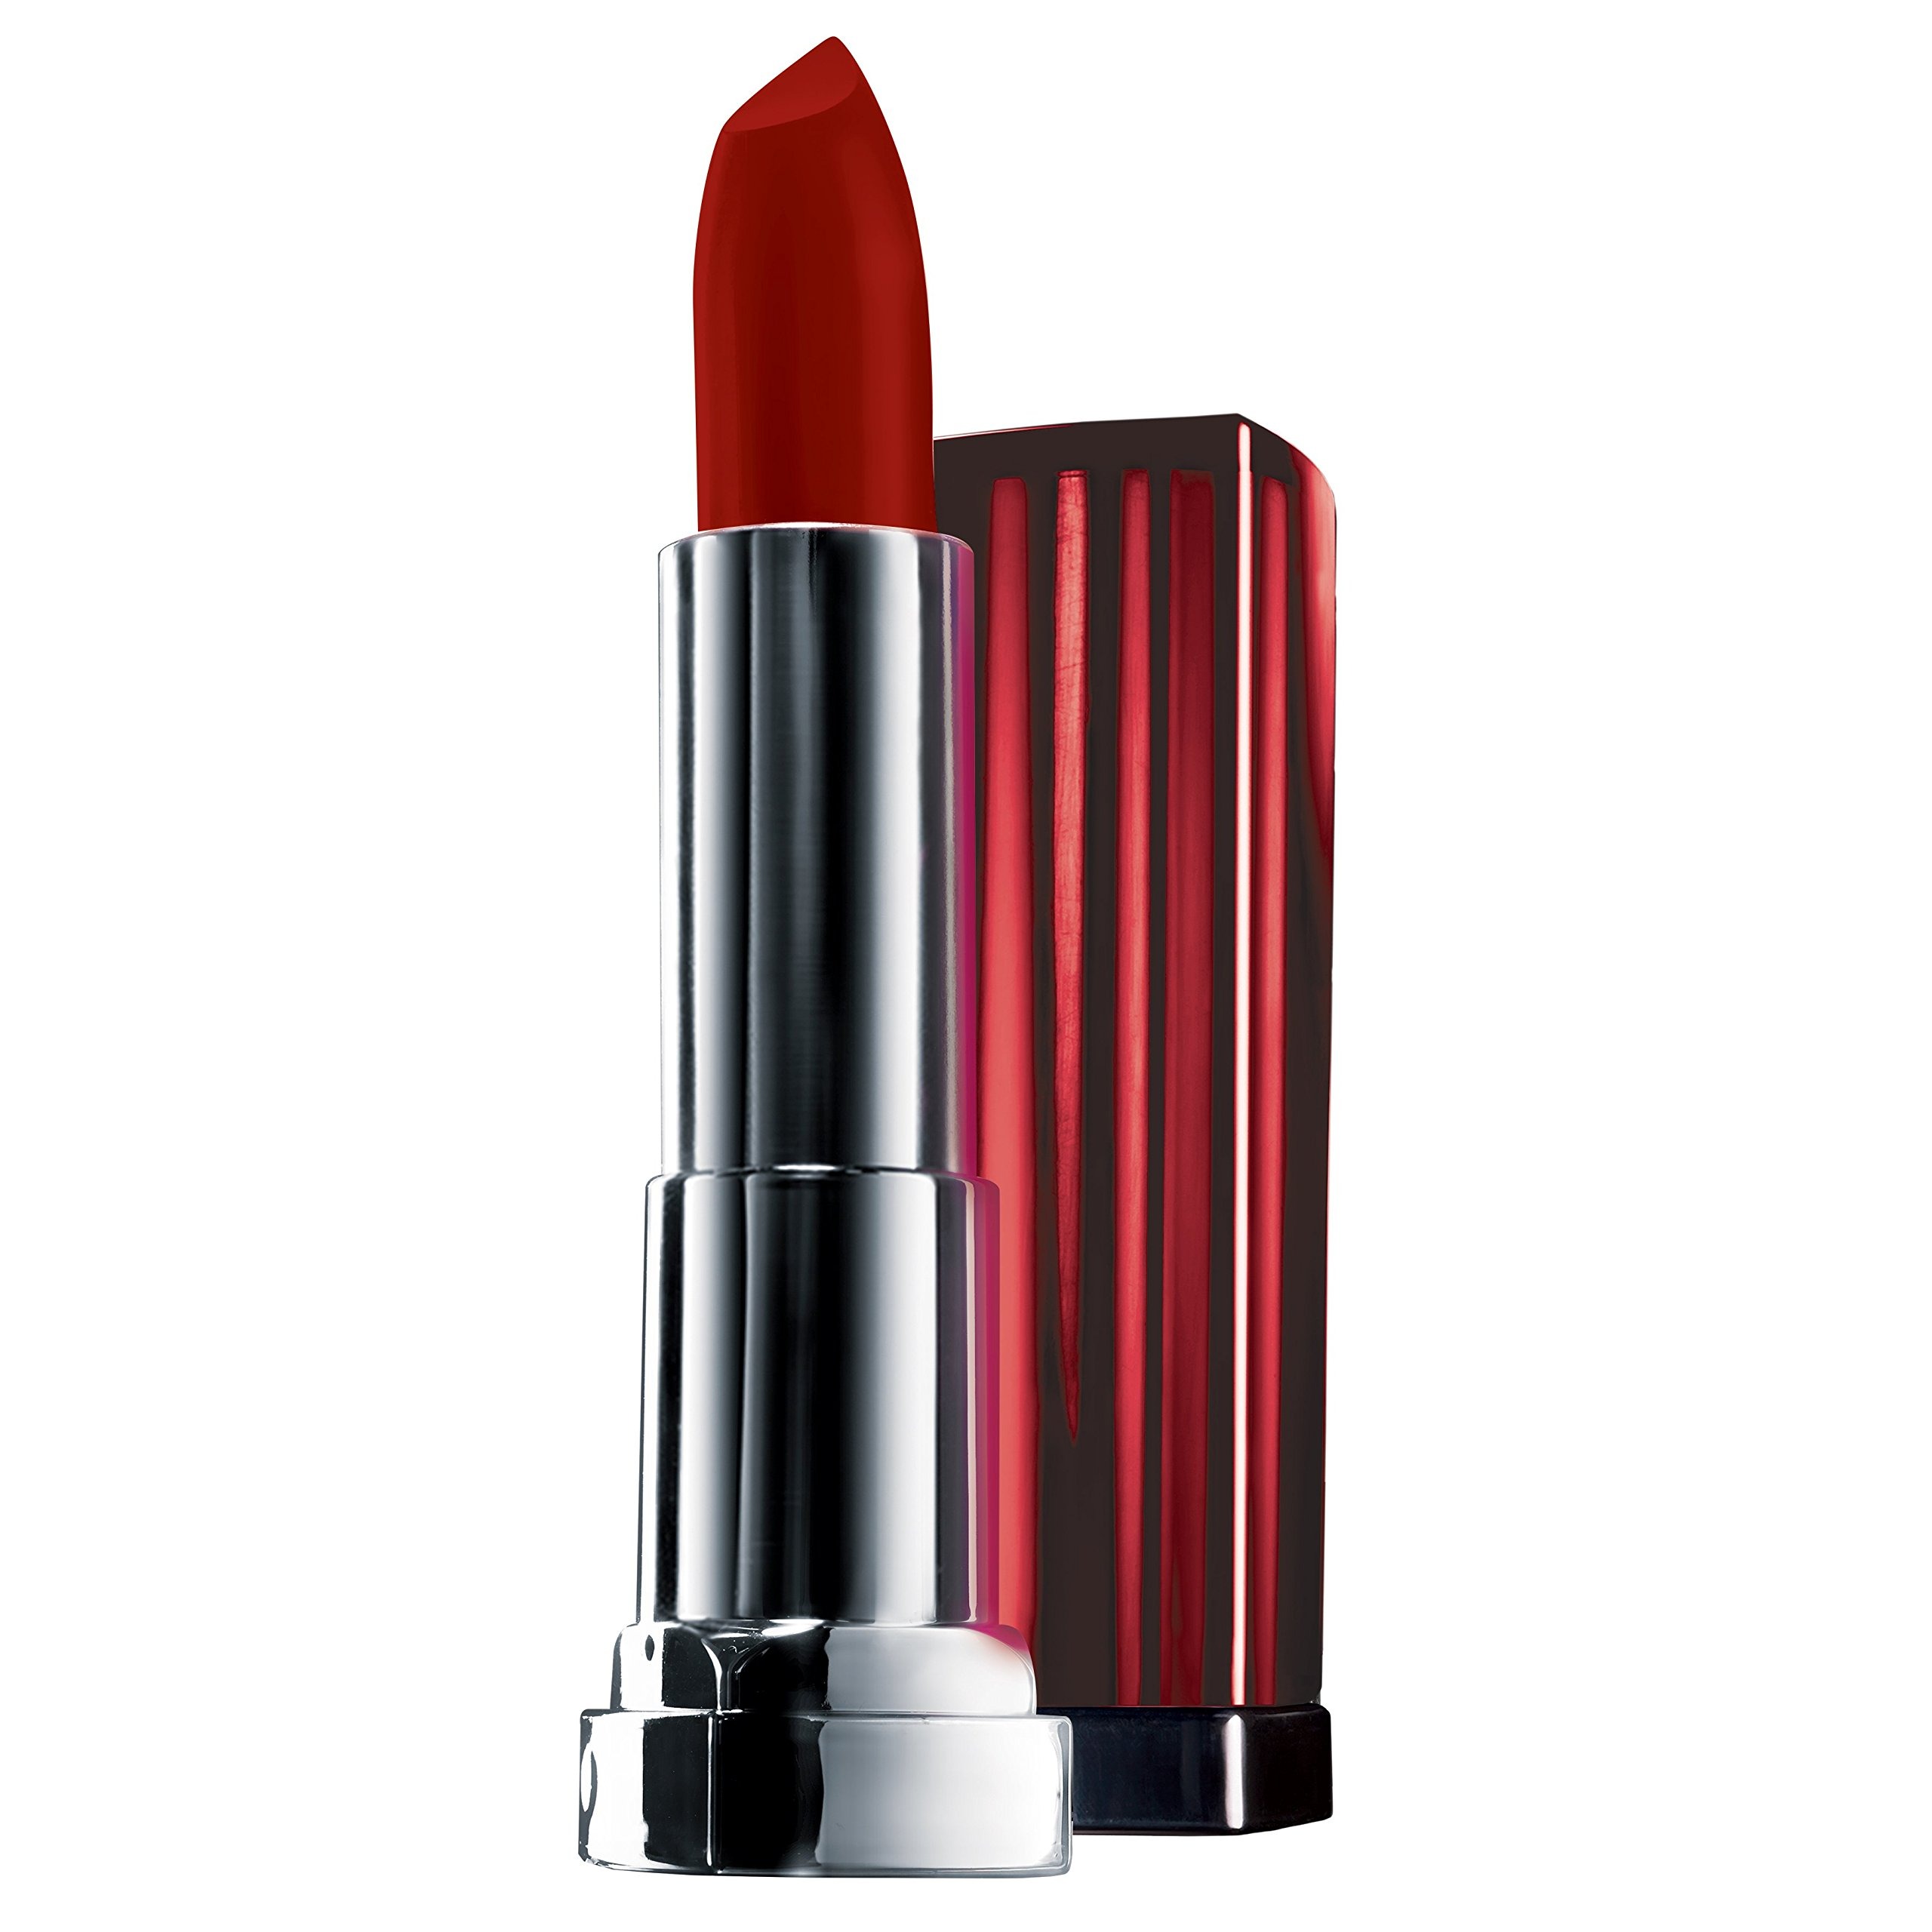
Item Name: Maybelline New York Color Sensational Vivids Lip Color, On Fire Red, 0.15 Ounce
Bullet Point 1: Dare to come alive with new color sensational vivid
Bullet Point 2: Now bright goes gorgeous, never garish
Bullet Point 3: Brighter color from exclusive vivid pigments
Value: 0.15
Unit: Ounce

Price: 7.99